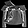
Label: Shirt